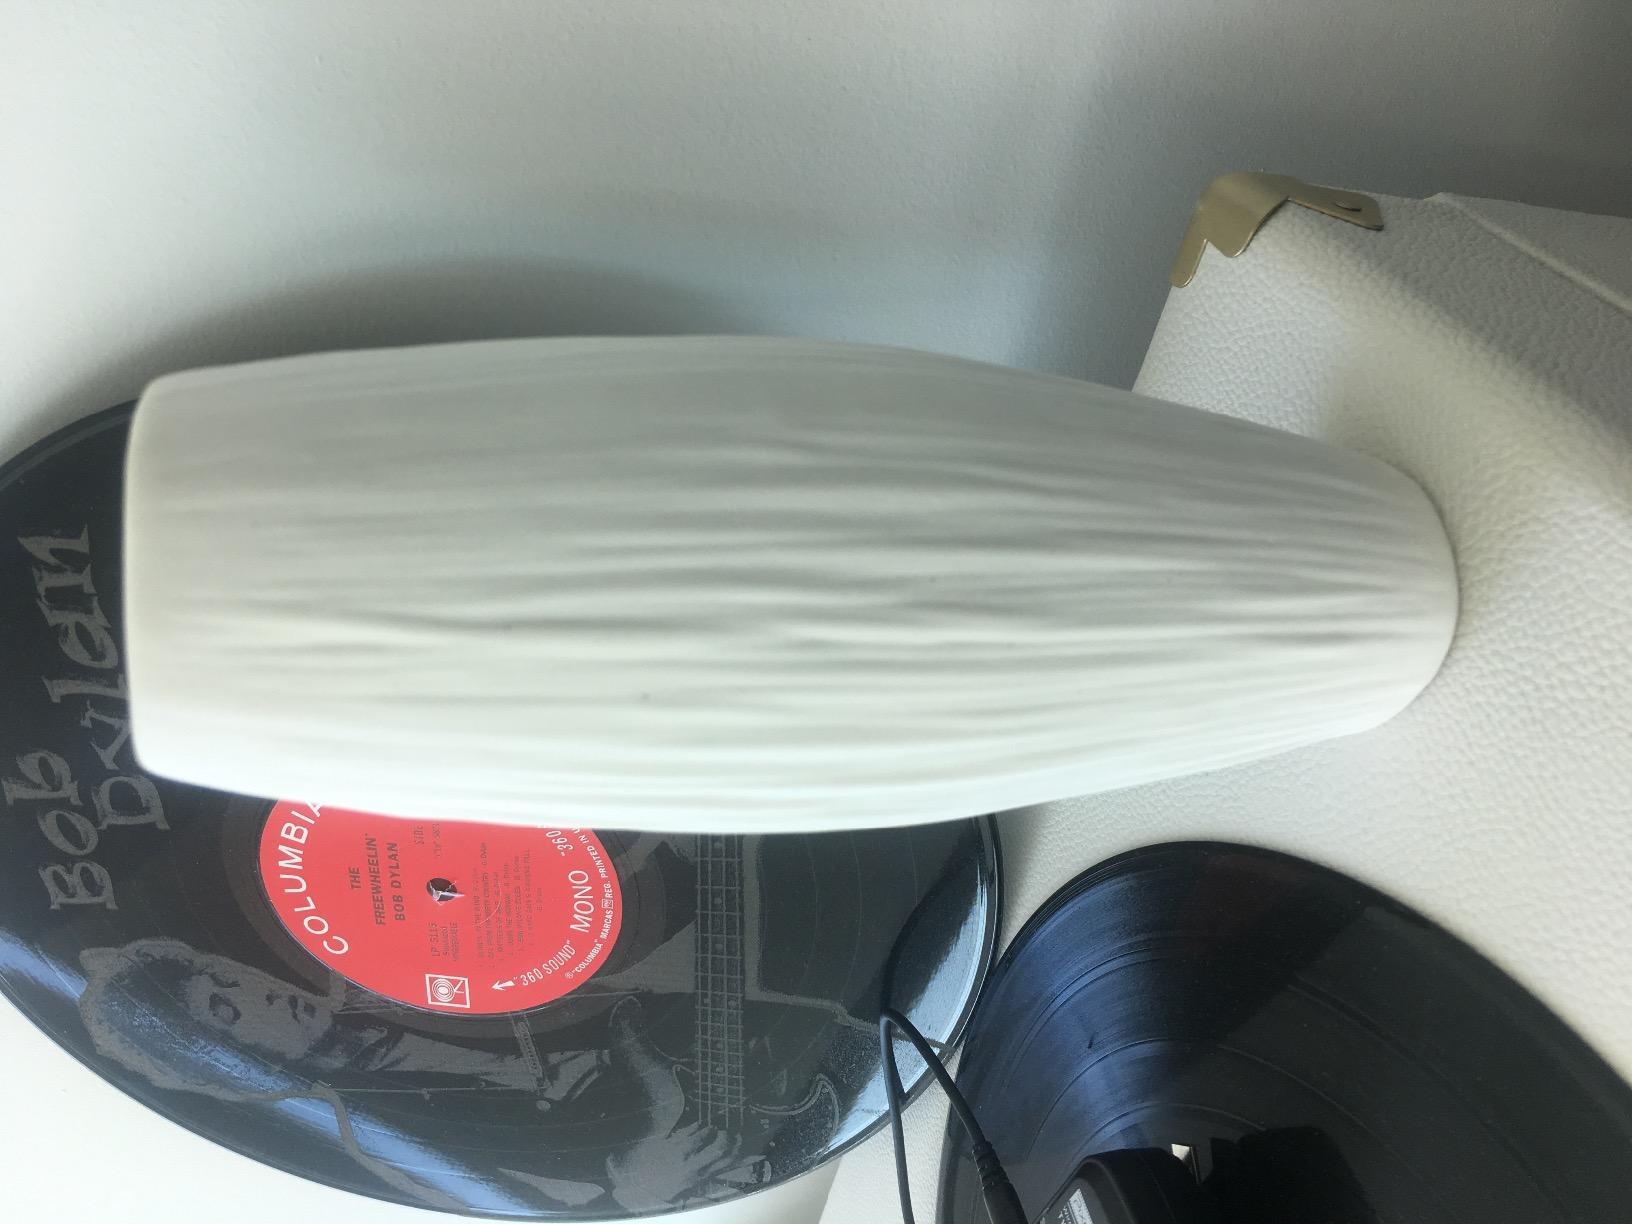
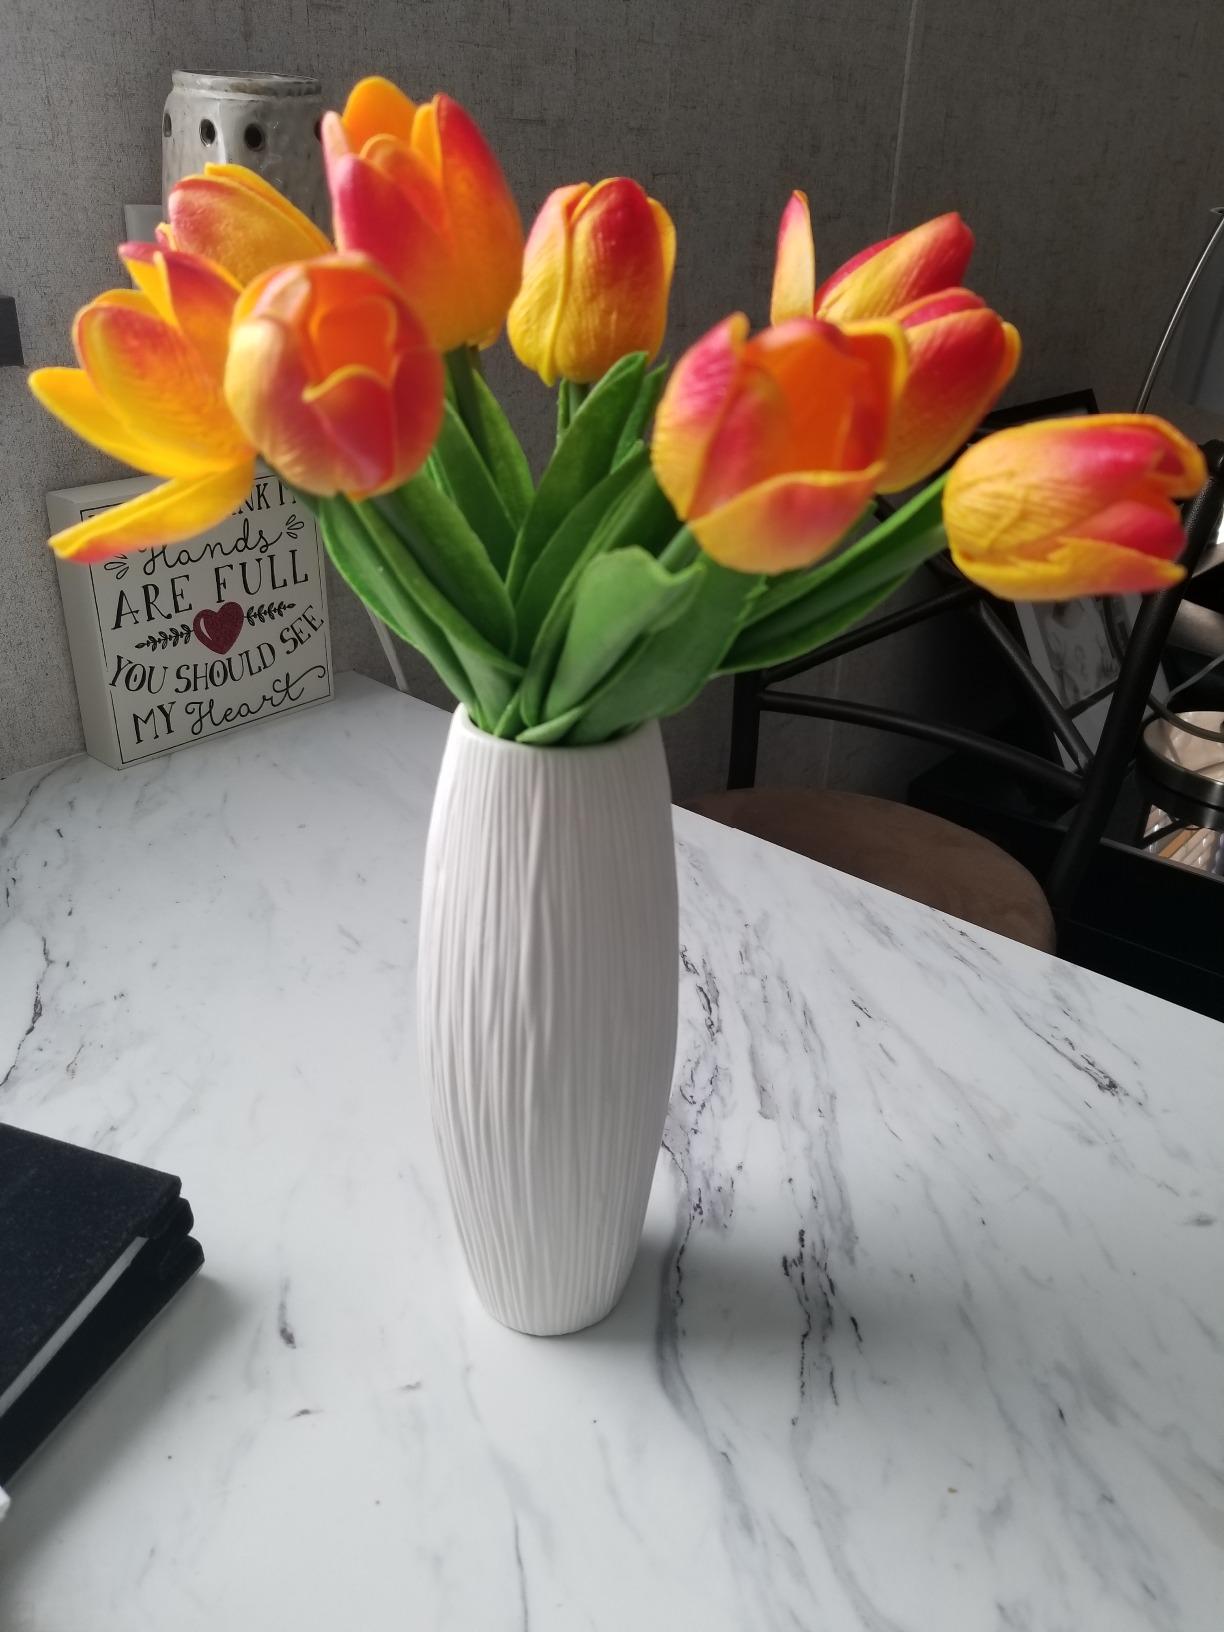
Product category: vase
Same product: yes